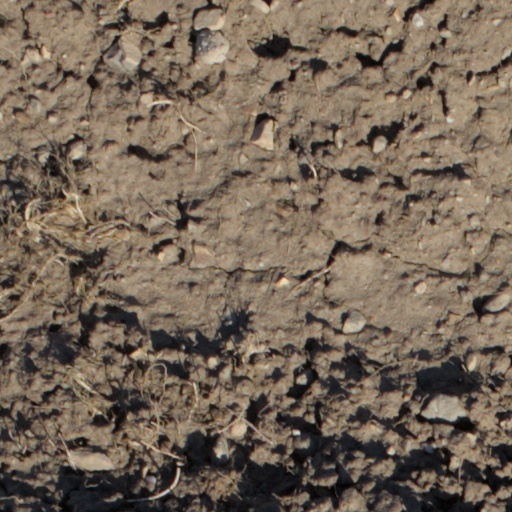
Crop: wheat